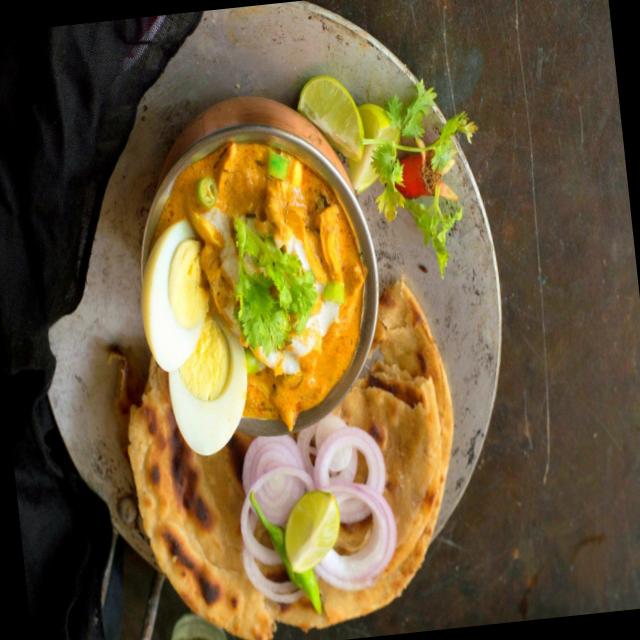
Dish: chapati